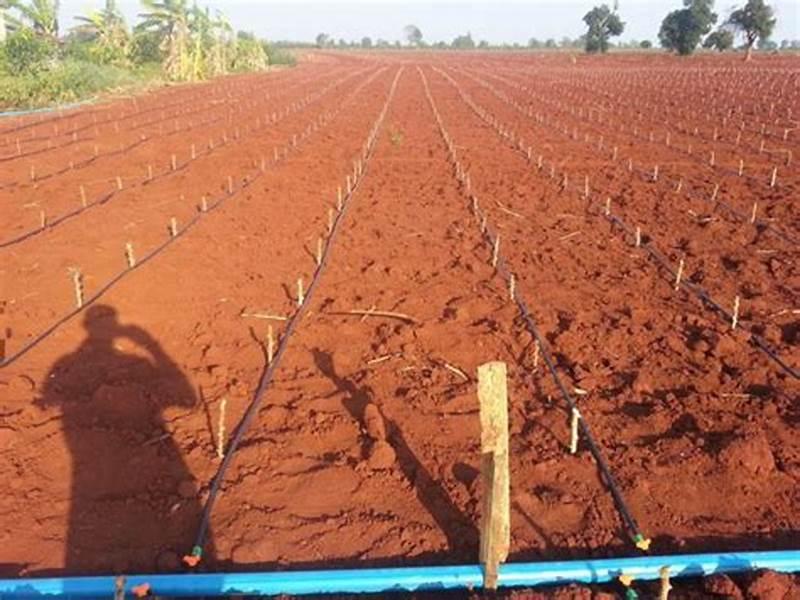
Shamba kubwa lililotayarishwa kwa kilimo, likitumia mfumo wa kisasa wa umwagiliaji wa matone. Mfumo huu unaonekana wazi kupitia mirija midogo nyeusi na vijiti vyeupe vilivyopangwa kwa safu ndefu, vikiashiria matumizi bora ya maji kwa kuruhusu maji kutiririka moja kwa moja kwenye mizizi ya mimea.